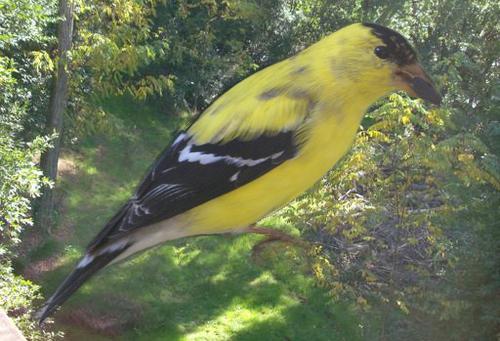
Bird species: American_Goldfinch
Bird type: landbird
Background: land